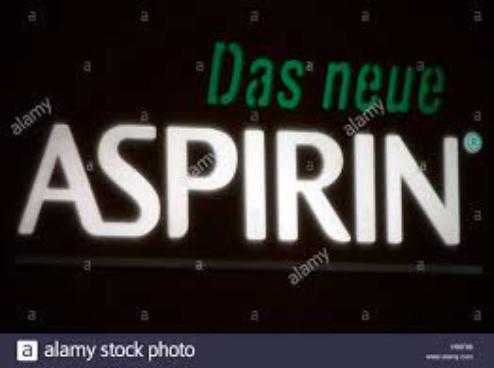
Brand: aspirin
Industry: Medical